Radiumhemmet

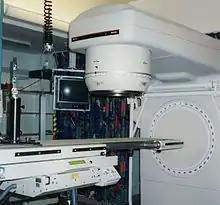
Linear accelerator at Radiumhemmet, photographed in 2000

Radiumhemmet has performed major research in radiology and radiotherapy, particularly in the treatment of gynaecological cancers. Gösta Forssell published the first results in 1909 and they were presented at a conference in Paris the following year. The "Stockholm method" for the treatment of cervical tumours, publicised by Forssell and in a 1915 book by Heyman, was very influential. Radiumhemmet also pioneered careful follow-up of patients, adding an archives and statistics department in 1920; beginning in 1928, this made it possible to present analyses of outcomes for entire cohorts of patients.